El Chal

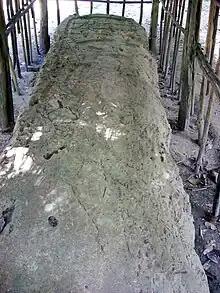
Stela 5

Stela 5 was situated at the base of Structure 1 in the East Plaza. It was carved with a rounded frame containing a figure in profile facing to the left. The figure is standing with the legs together and is wearing a feathered headdress and bears a zoomorphic head on its back, from which hang more feathers. The hands of the figure are extended forward and appear to bear a staff of rulership. The stela bears a hieroglyphic panel with an incomplete dedicatory date that must fall within the range from December 740 to November 805. The text also contains the name of the king who dedicated the stela, Shield Jaguar, and the Emblem Glyph of El Chal.